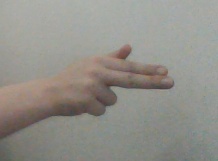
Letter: ghain